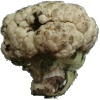
Label: Cauliflower 1